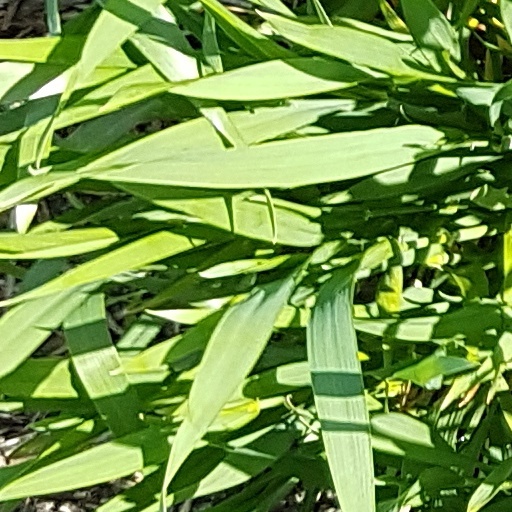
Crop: wheat